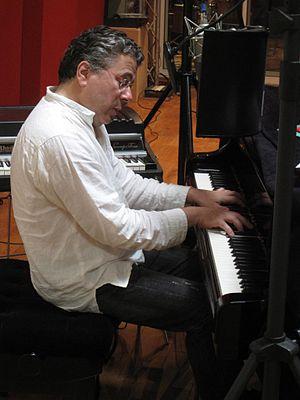
Franck Amsallem, est un pianiste, arrangeur, compositeur et chanteur de jazz franco-américain.